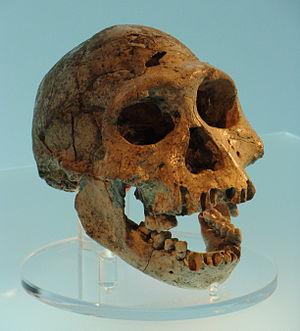
Dmanissi est un village situé à environ 90 km au sud-ouest de la capitale Tbilissi, dans la vallée de la rivière Mashavera, dans la région de Basse Kartlie, en Géorgie. Il abrite un site préhistorique important, inscrit sur la liste indicative du patrimoine mondial de l'UNESCO, où furent découverts des fossiles d'Homo georgicus. Le village est aussi le centre de la municipalité de Dmanissi.
Cet article recense les sites inscrits au patrimoine mondial en Géorgie.